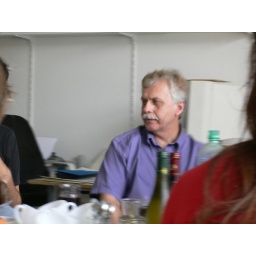
Biomechanical master in yet another &amp;quot;very interesting moment,&amp;quot; likely eyeing the bottle of red wine.